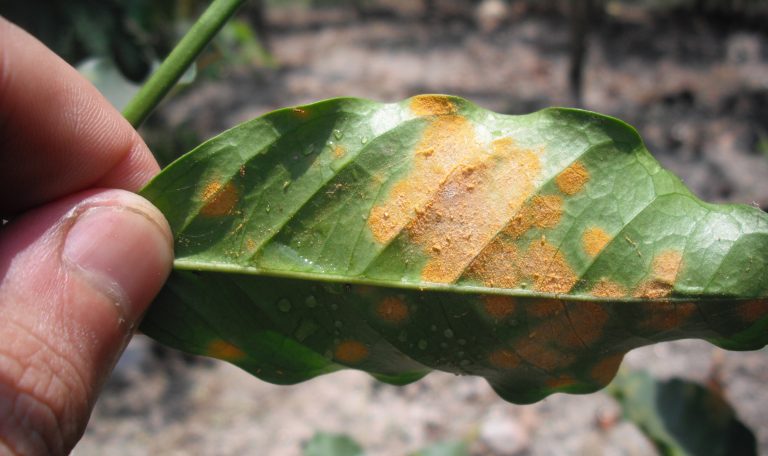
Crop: unknown
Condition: coffee_coffee_rust